13 Ghosts

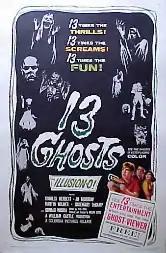
Theatrical release poster

13 Ghosts is a 1960 American supernatural horror film produced and directed by William Castle, written by Robb White and starring Rosemary DeCamp, Margaret Hamilton, Charles Herbert, Martin Milner, Jo Morrow, John van Dreelen, and Donald Woods.